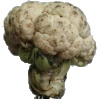
Label: Cauliflower 1